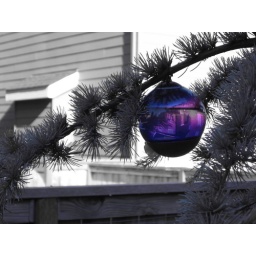
a bird feeder hanging on the tree in my backyard